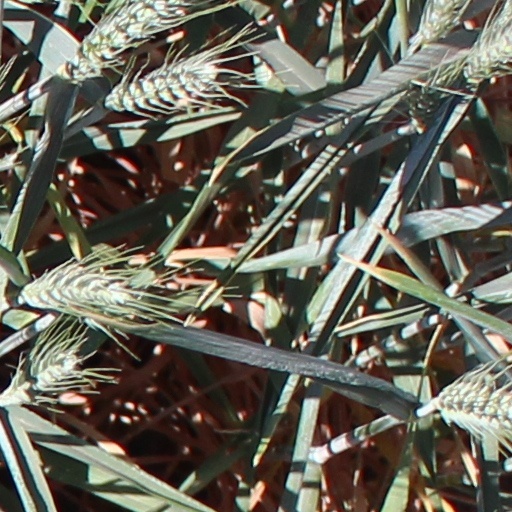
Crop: wheat